Aly Farag

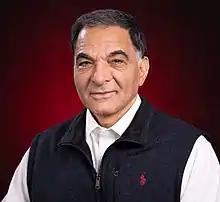

Aly Farag is an Electrical and Biomedical Engineer. , he is a professor at the University of Louisville. He was named Fellow of the Institute of Electrical and Electronics Engineers (IEEE) in 2014 for contributions to image modeling and biomedical applications.